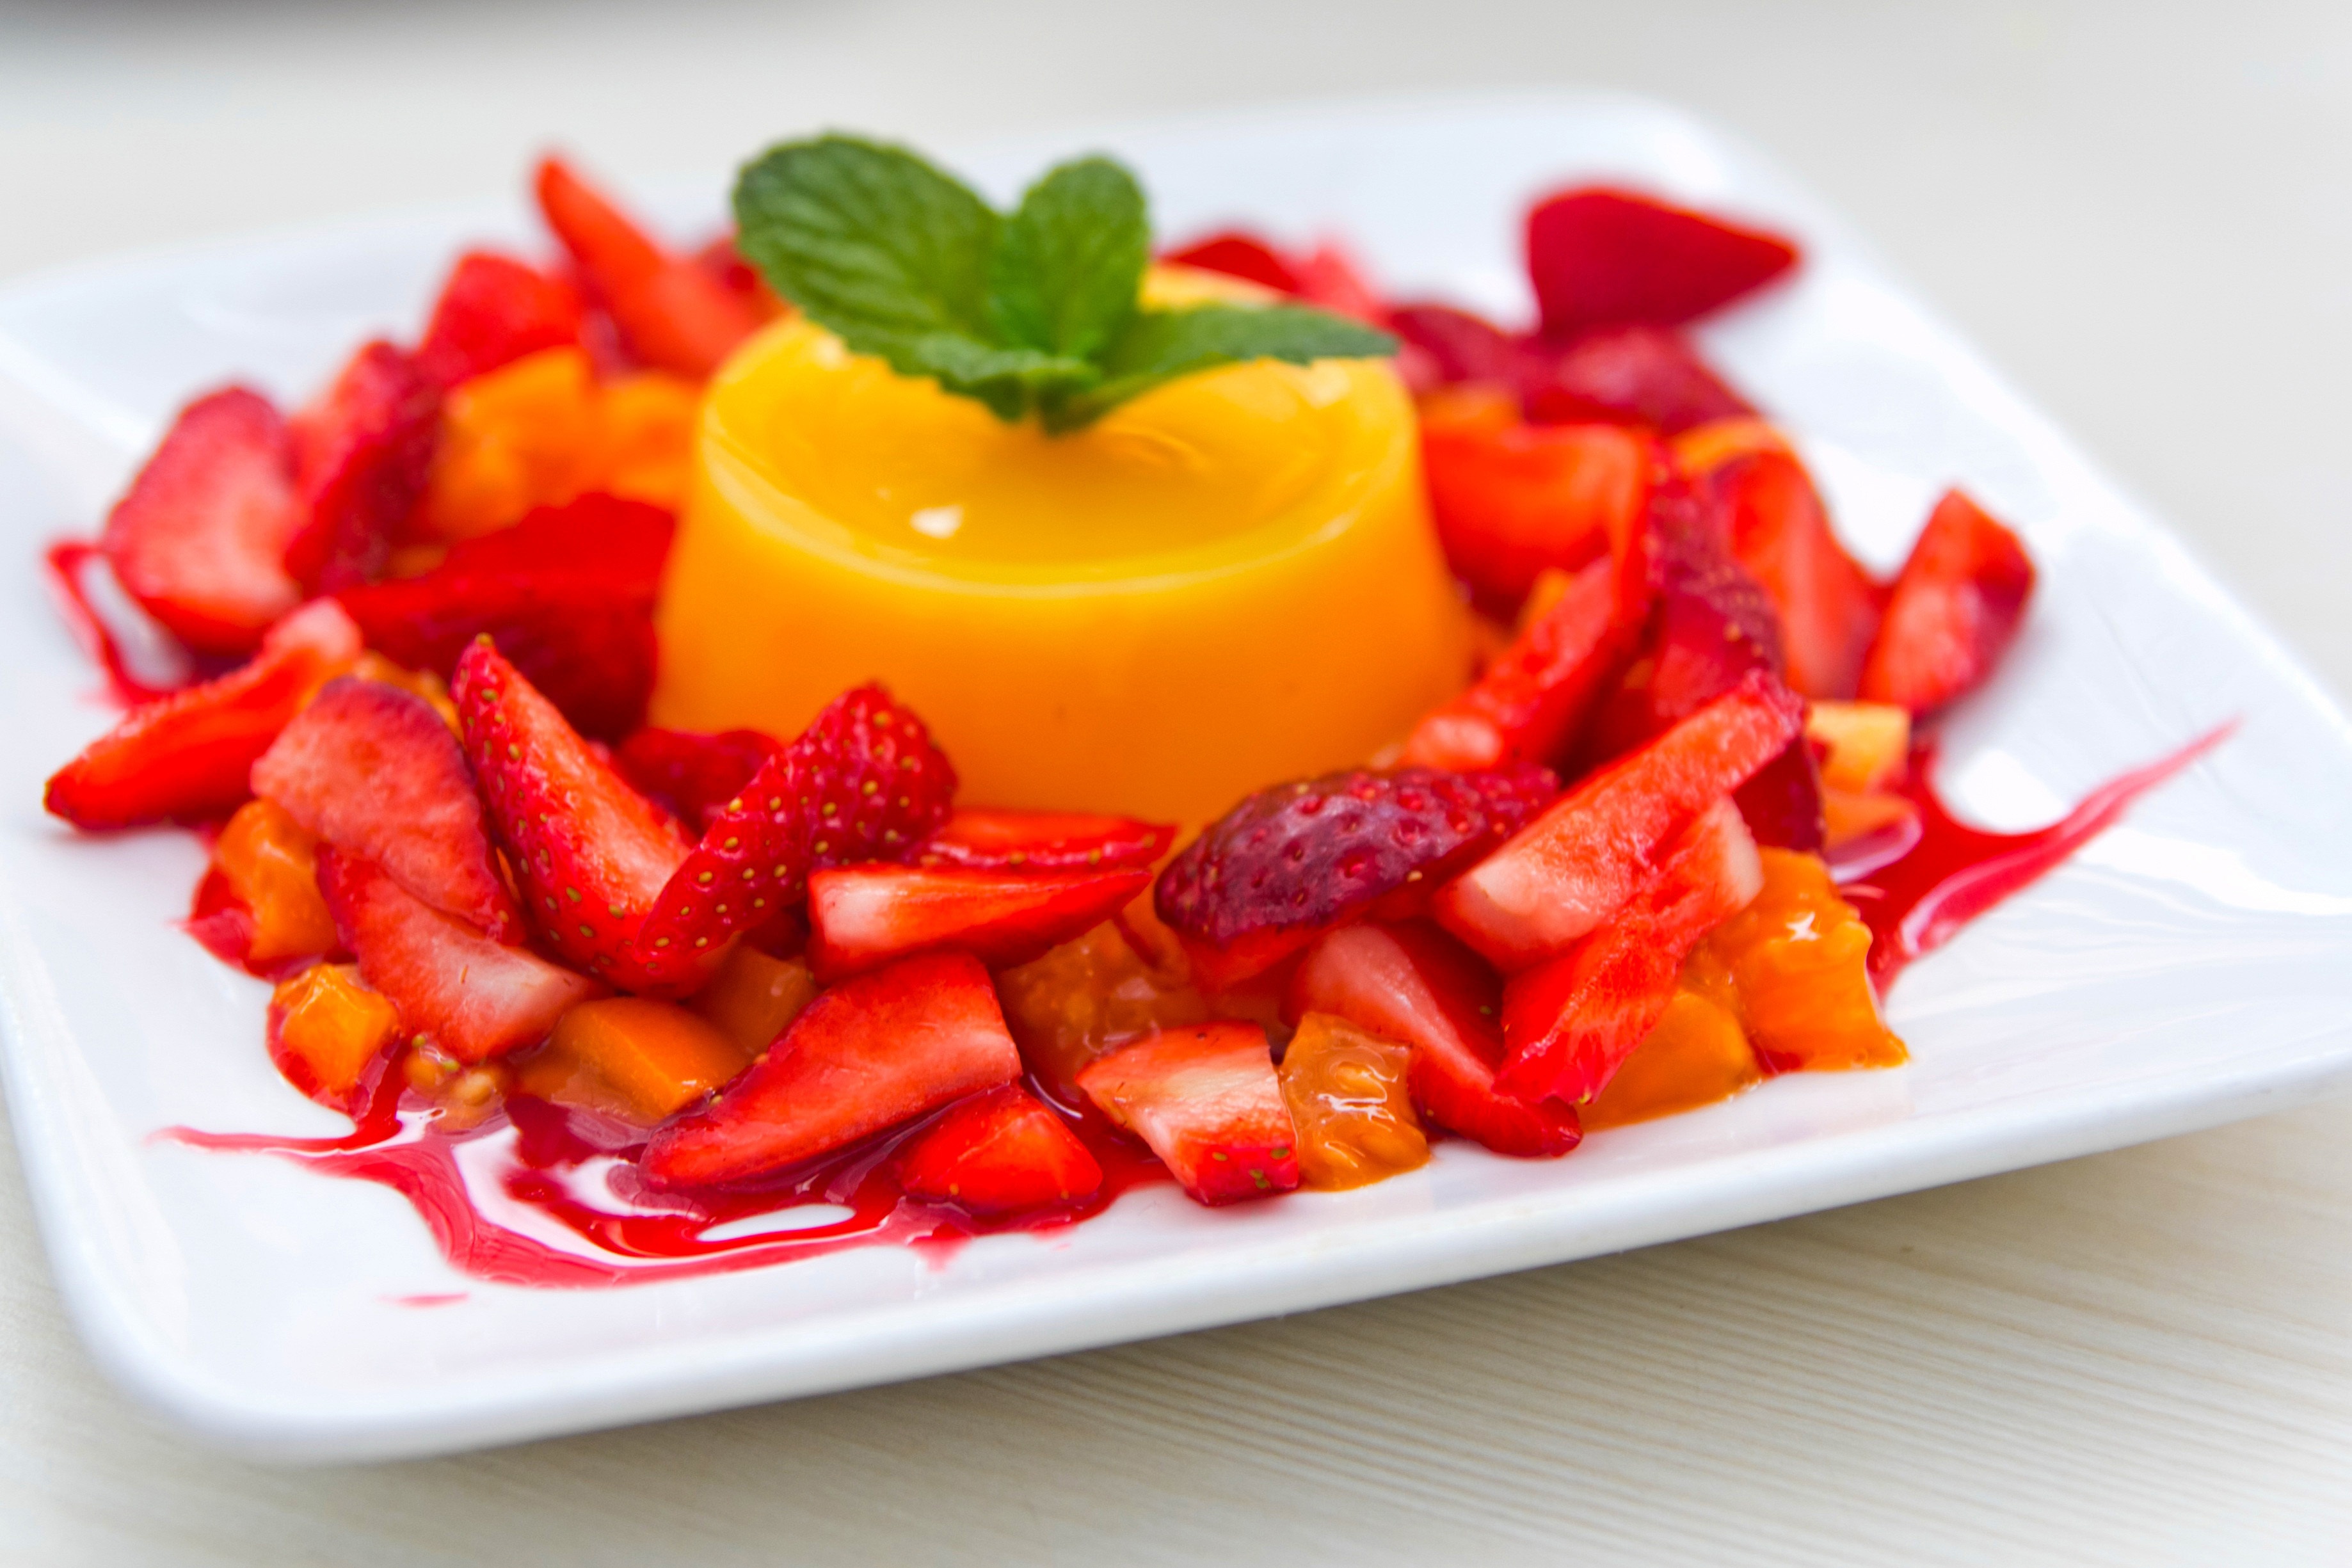
dish, food, cuisine, ingredient, produce, fruit salad, vegetable, salad, plant, garnish, recipe